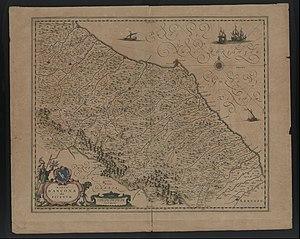
La Marche d'Ancône est une ancienne province des États pontificaux située le long de l'Adriatique, au sud de la légation d'Urbino. Elle correspond aujourd'hui à la province d'Ancône, en Italie. C'est l'une des quatre provinces instituées en 1210 par le pape Innocent III, à l'intérieur des États de l'Église.